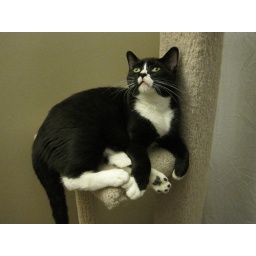
Cute pic of Pepper (I think there was a moth or a mosquito flying around the ceiling)